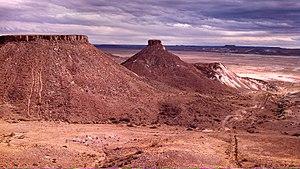
La province de Santa Cruz est une province de l'Argentine, qui se trouve en Patagonie, dans le sud du pays. Sa capitale est la ville de Río Gallegos.